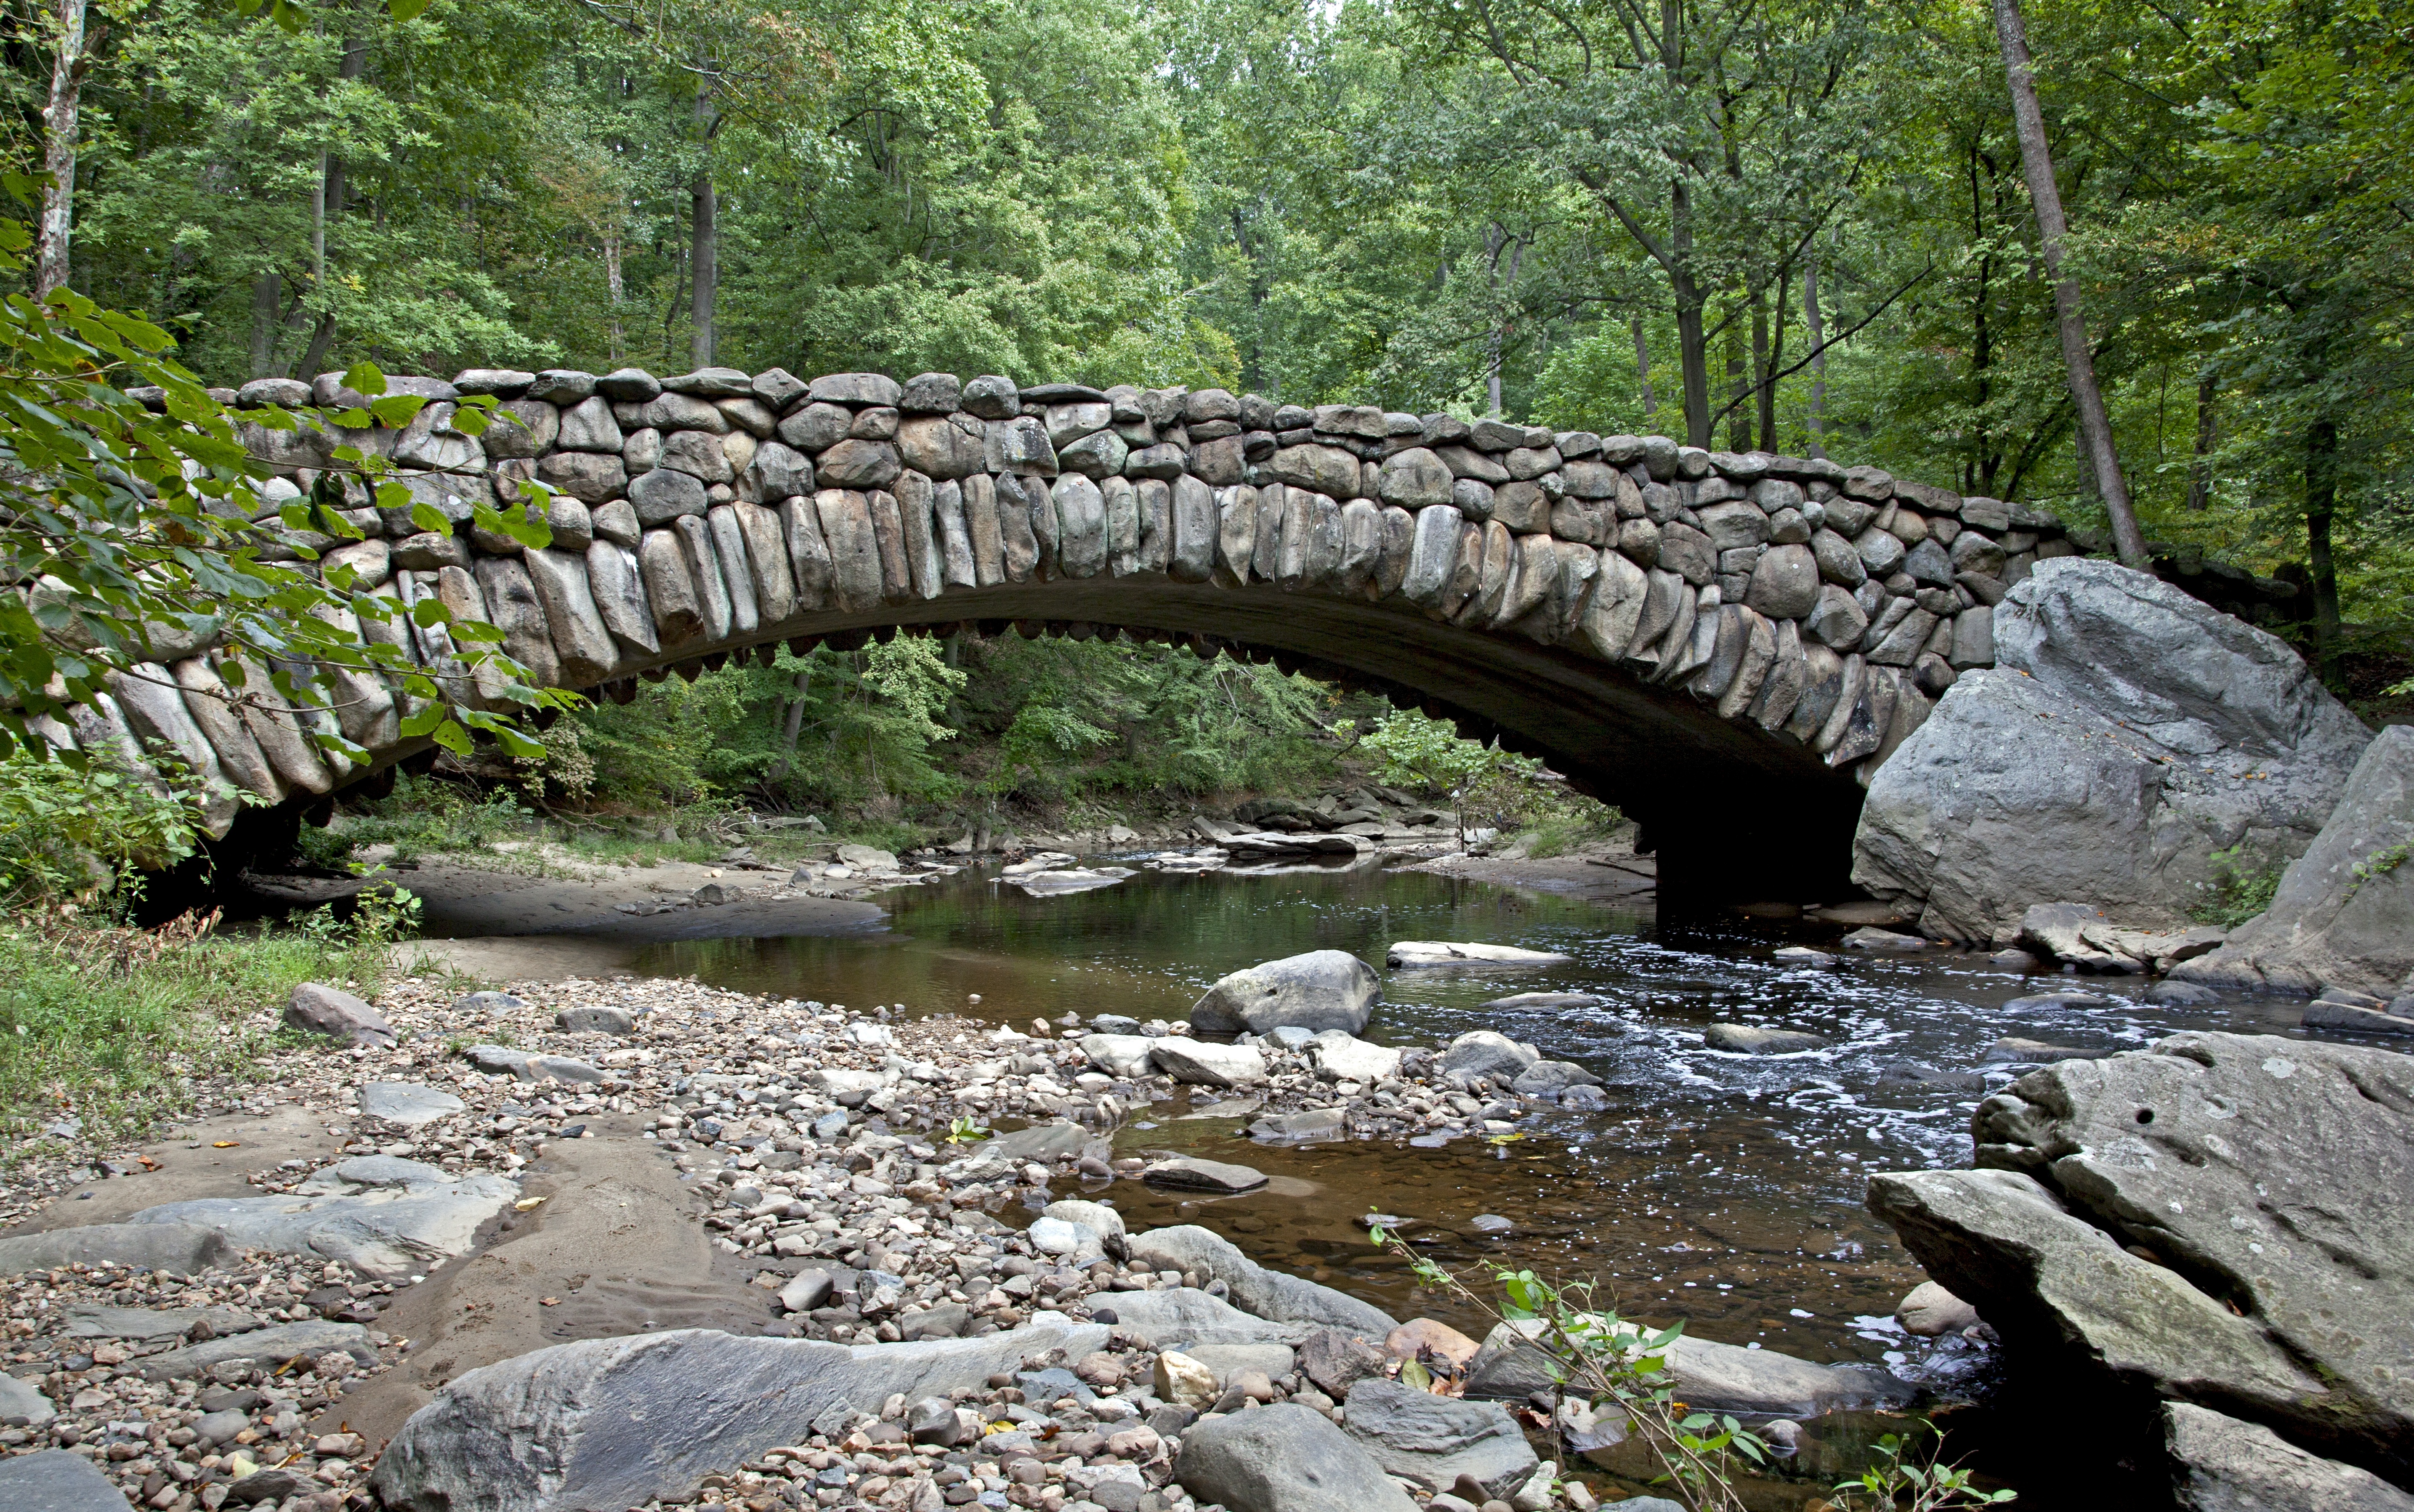
landscape, water, nature, rock, creek, wilderness, trail, bridge, view, river, stream, flowing, scenic, park, trees, rocks, stones, boulders, water feature, watercourse, devil's bridge